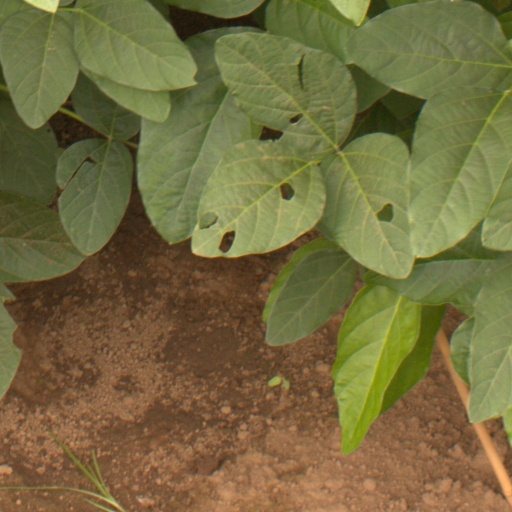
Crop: soybean